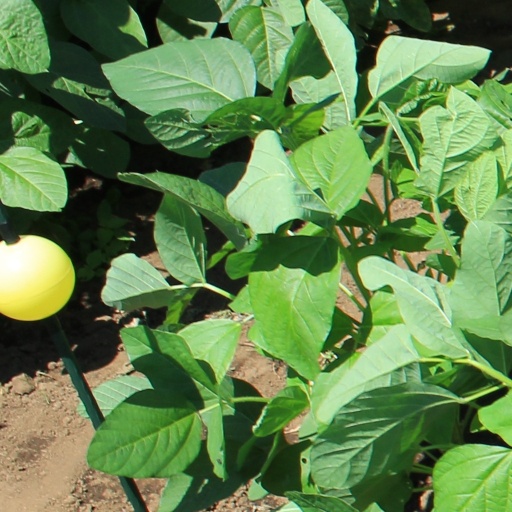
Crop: soybean